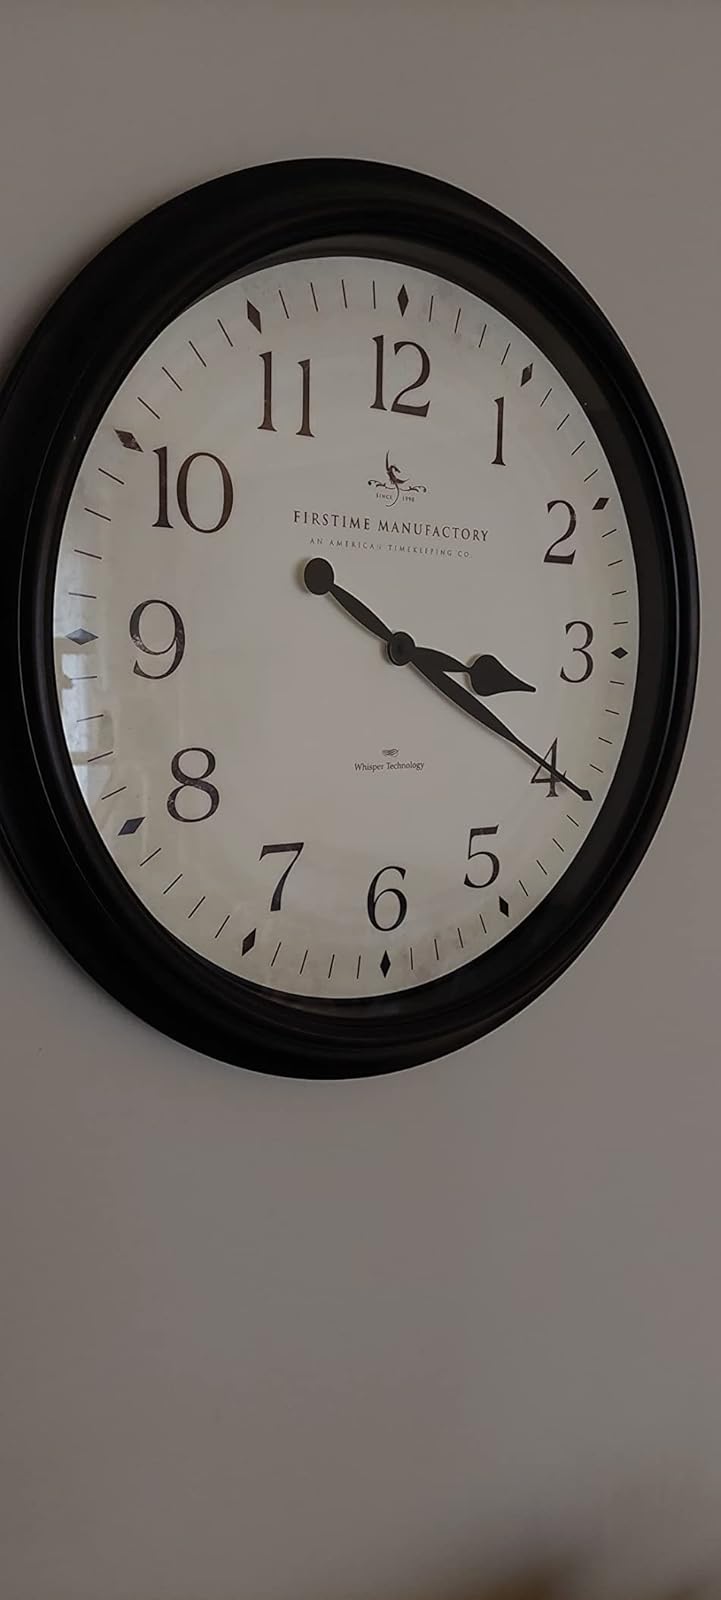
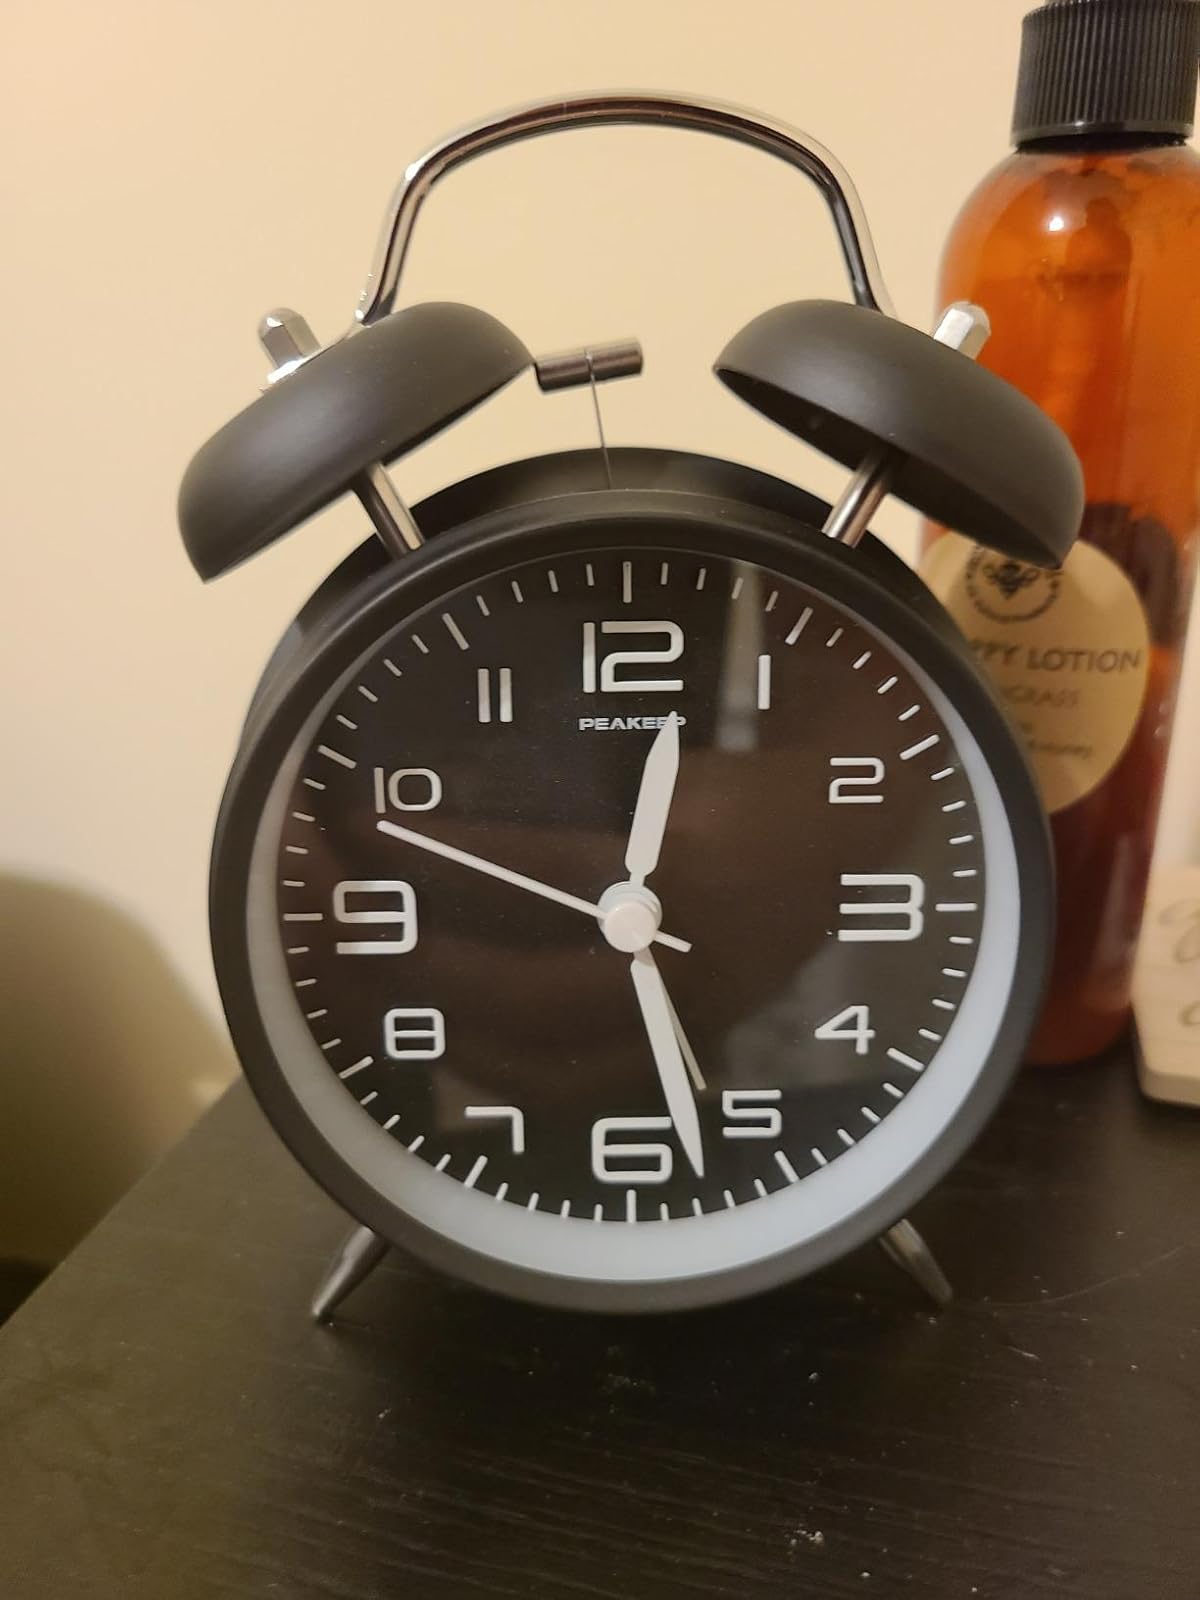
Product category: clock
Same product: no